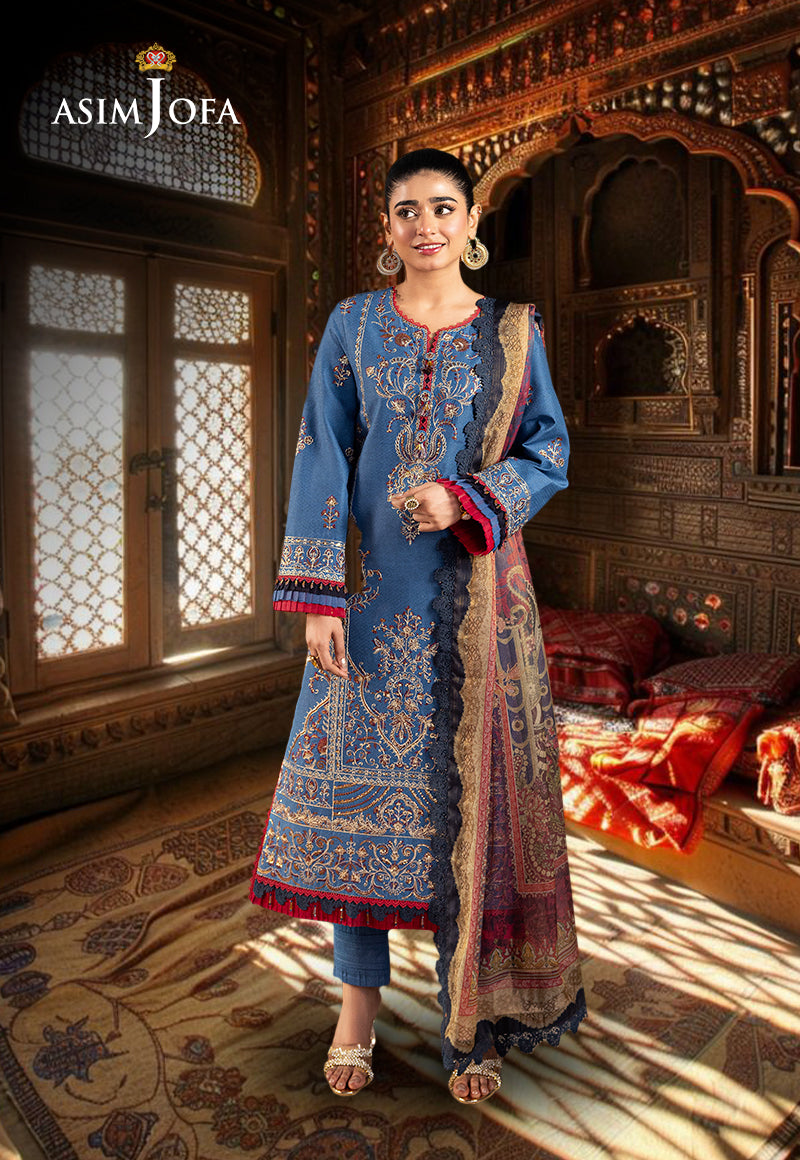
blue multi embroidered salwar suit